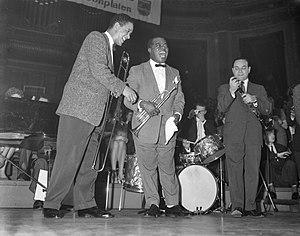
Louis Armstrong, né le 4 août 1901 à La Nouvelle-Orléans en Louisiane et mort le 6 juillet 1971 à New York, est un musicien de jazz et chanteur afro-américain. Il est également connu sous les surnoms de « Dippermouth », « Satchmo » et « Pops ».